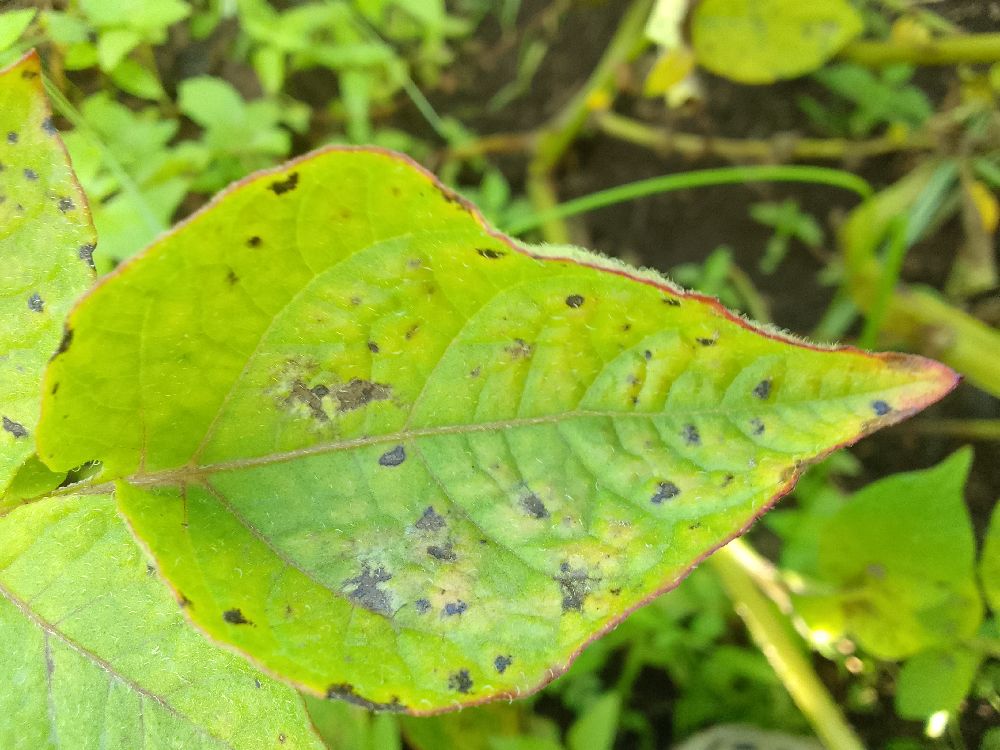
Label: Early blight